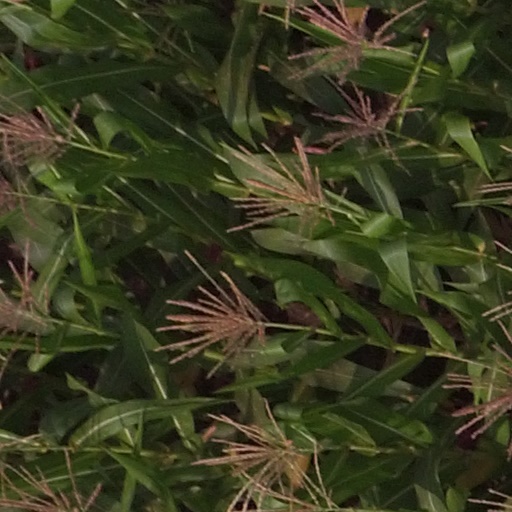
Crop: maize; corn